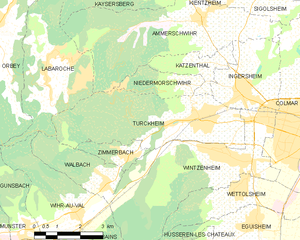
Carte des communes françaises